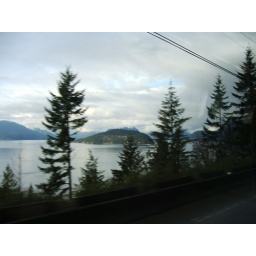
the lake around vancouver its fresh water